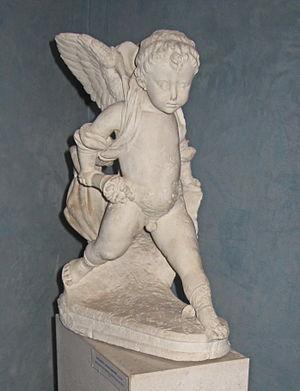
Giovanni Dalmata, né sous le nom de Ivan Duknović, appelé aussi en italien Giovanni di Traù, Giovanni Duknovich di Traù en italien, ou Ioannes Stephani Duknovich de Tragurio est un sculpteur dalmate travaillant en Italie, né à Vinišće à 12 km de Trogir, Dalmatie, vers 1440, et mort vers 1514.